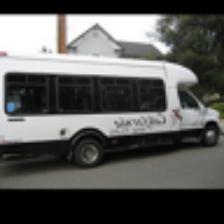
Label: NonHuman